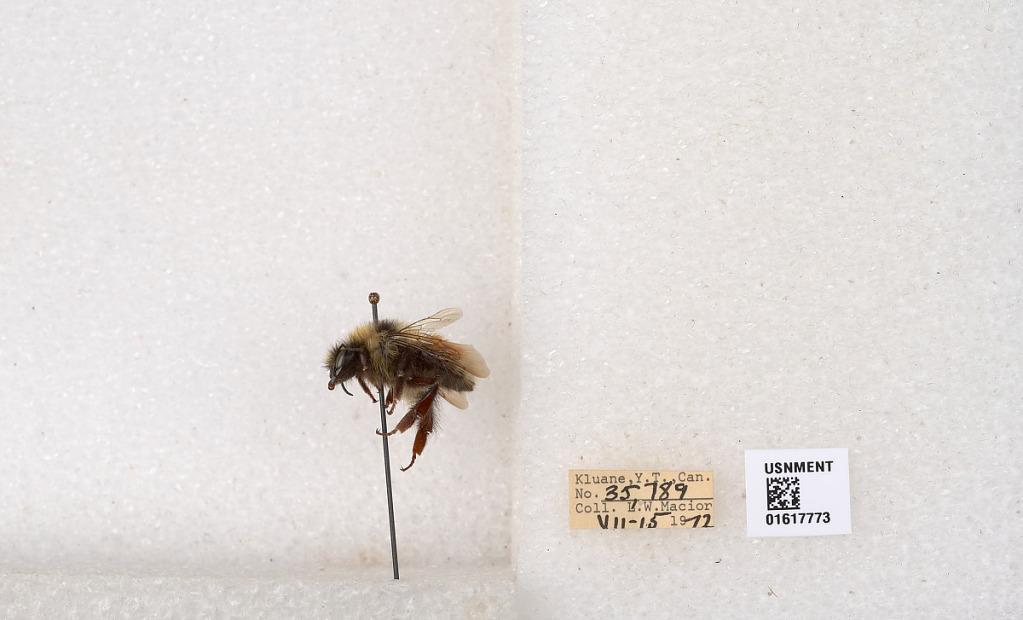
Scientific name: Bombus (Pyrobombus) sylvicola Kirby
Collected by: L. Macior
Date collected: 1972-7-15
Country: Canada
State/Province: Yukon Teritory
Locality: Kluane National Park and Reserve
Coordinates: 60.7493, -139.504